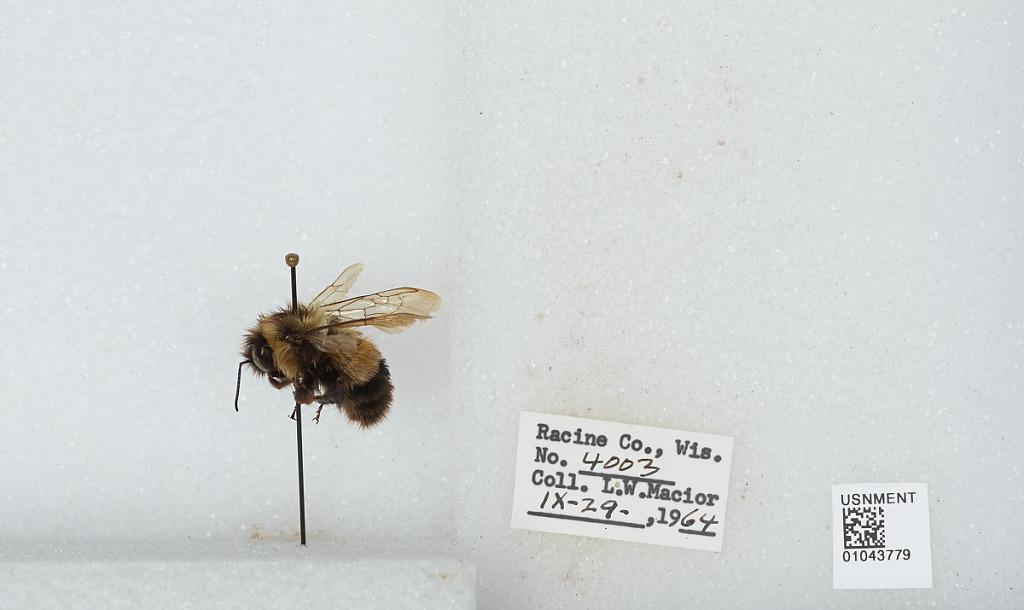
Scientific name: Bombus (Bombus) affinis Cresson
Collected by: L. Macior
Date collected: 1964-9-29
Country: United States
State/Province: Wisconsin
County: Racine
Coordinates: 42.78, -87.76